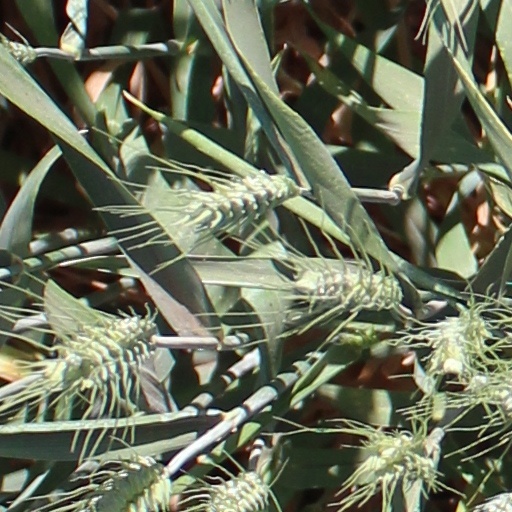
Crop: wheat